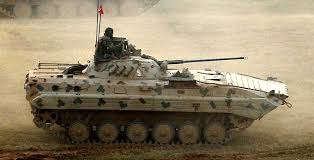
Label: BMP